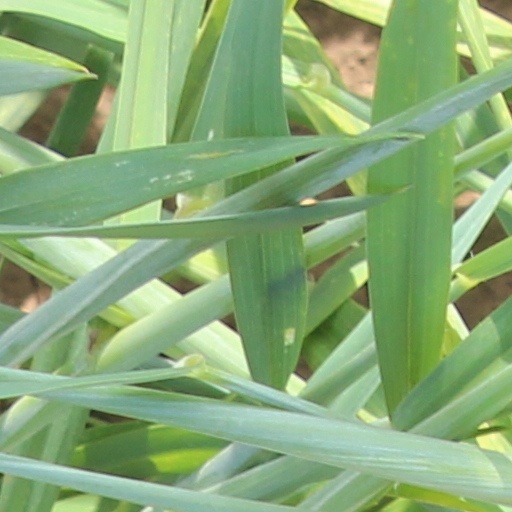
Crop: wheat